Kanyaka Talkies

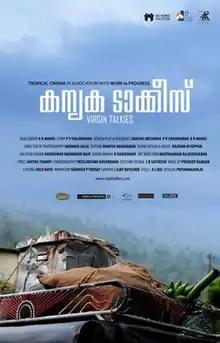
Film poster

Kanyaka Talkies (English translation: Virgin Talkies) is a 2013 Indian Malayalam-language film co-written and directed by K R Manoj in his feature directorial debut. It is based on a story by P. V. Shajikumar.